Divithura (TV series)

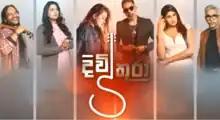
title card

Divithura is a 2021 Sri Lankan reality thriller teledrama broadcast on Hiru TV. The series is directed by Chamara Jayaweera, produced by Hiru TV and created by Kaushalya Pathirana. It was released on 23 April 2021 and continues in every weekday from Monday to Friday at 8:00 pm to 8:30 pm.